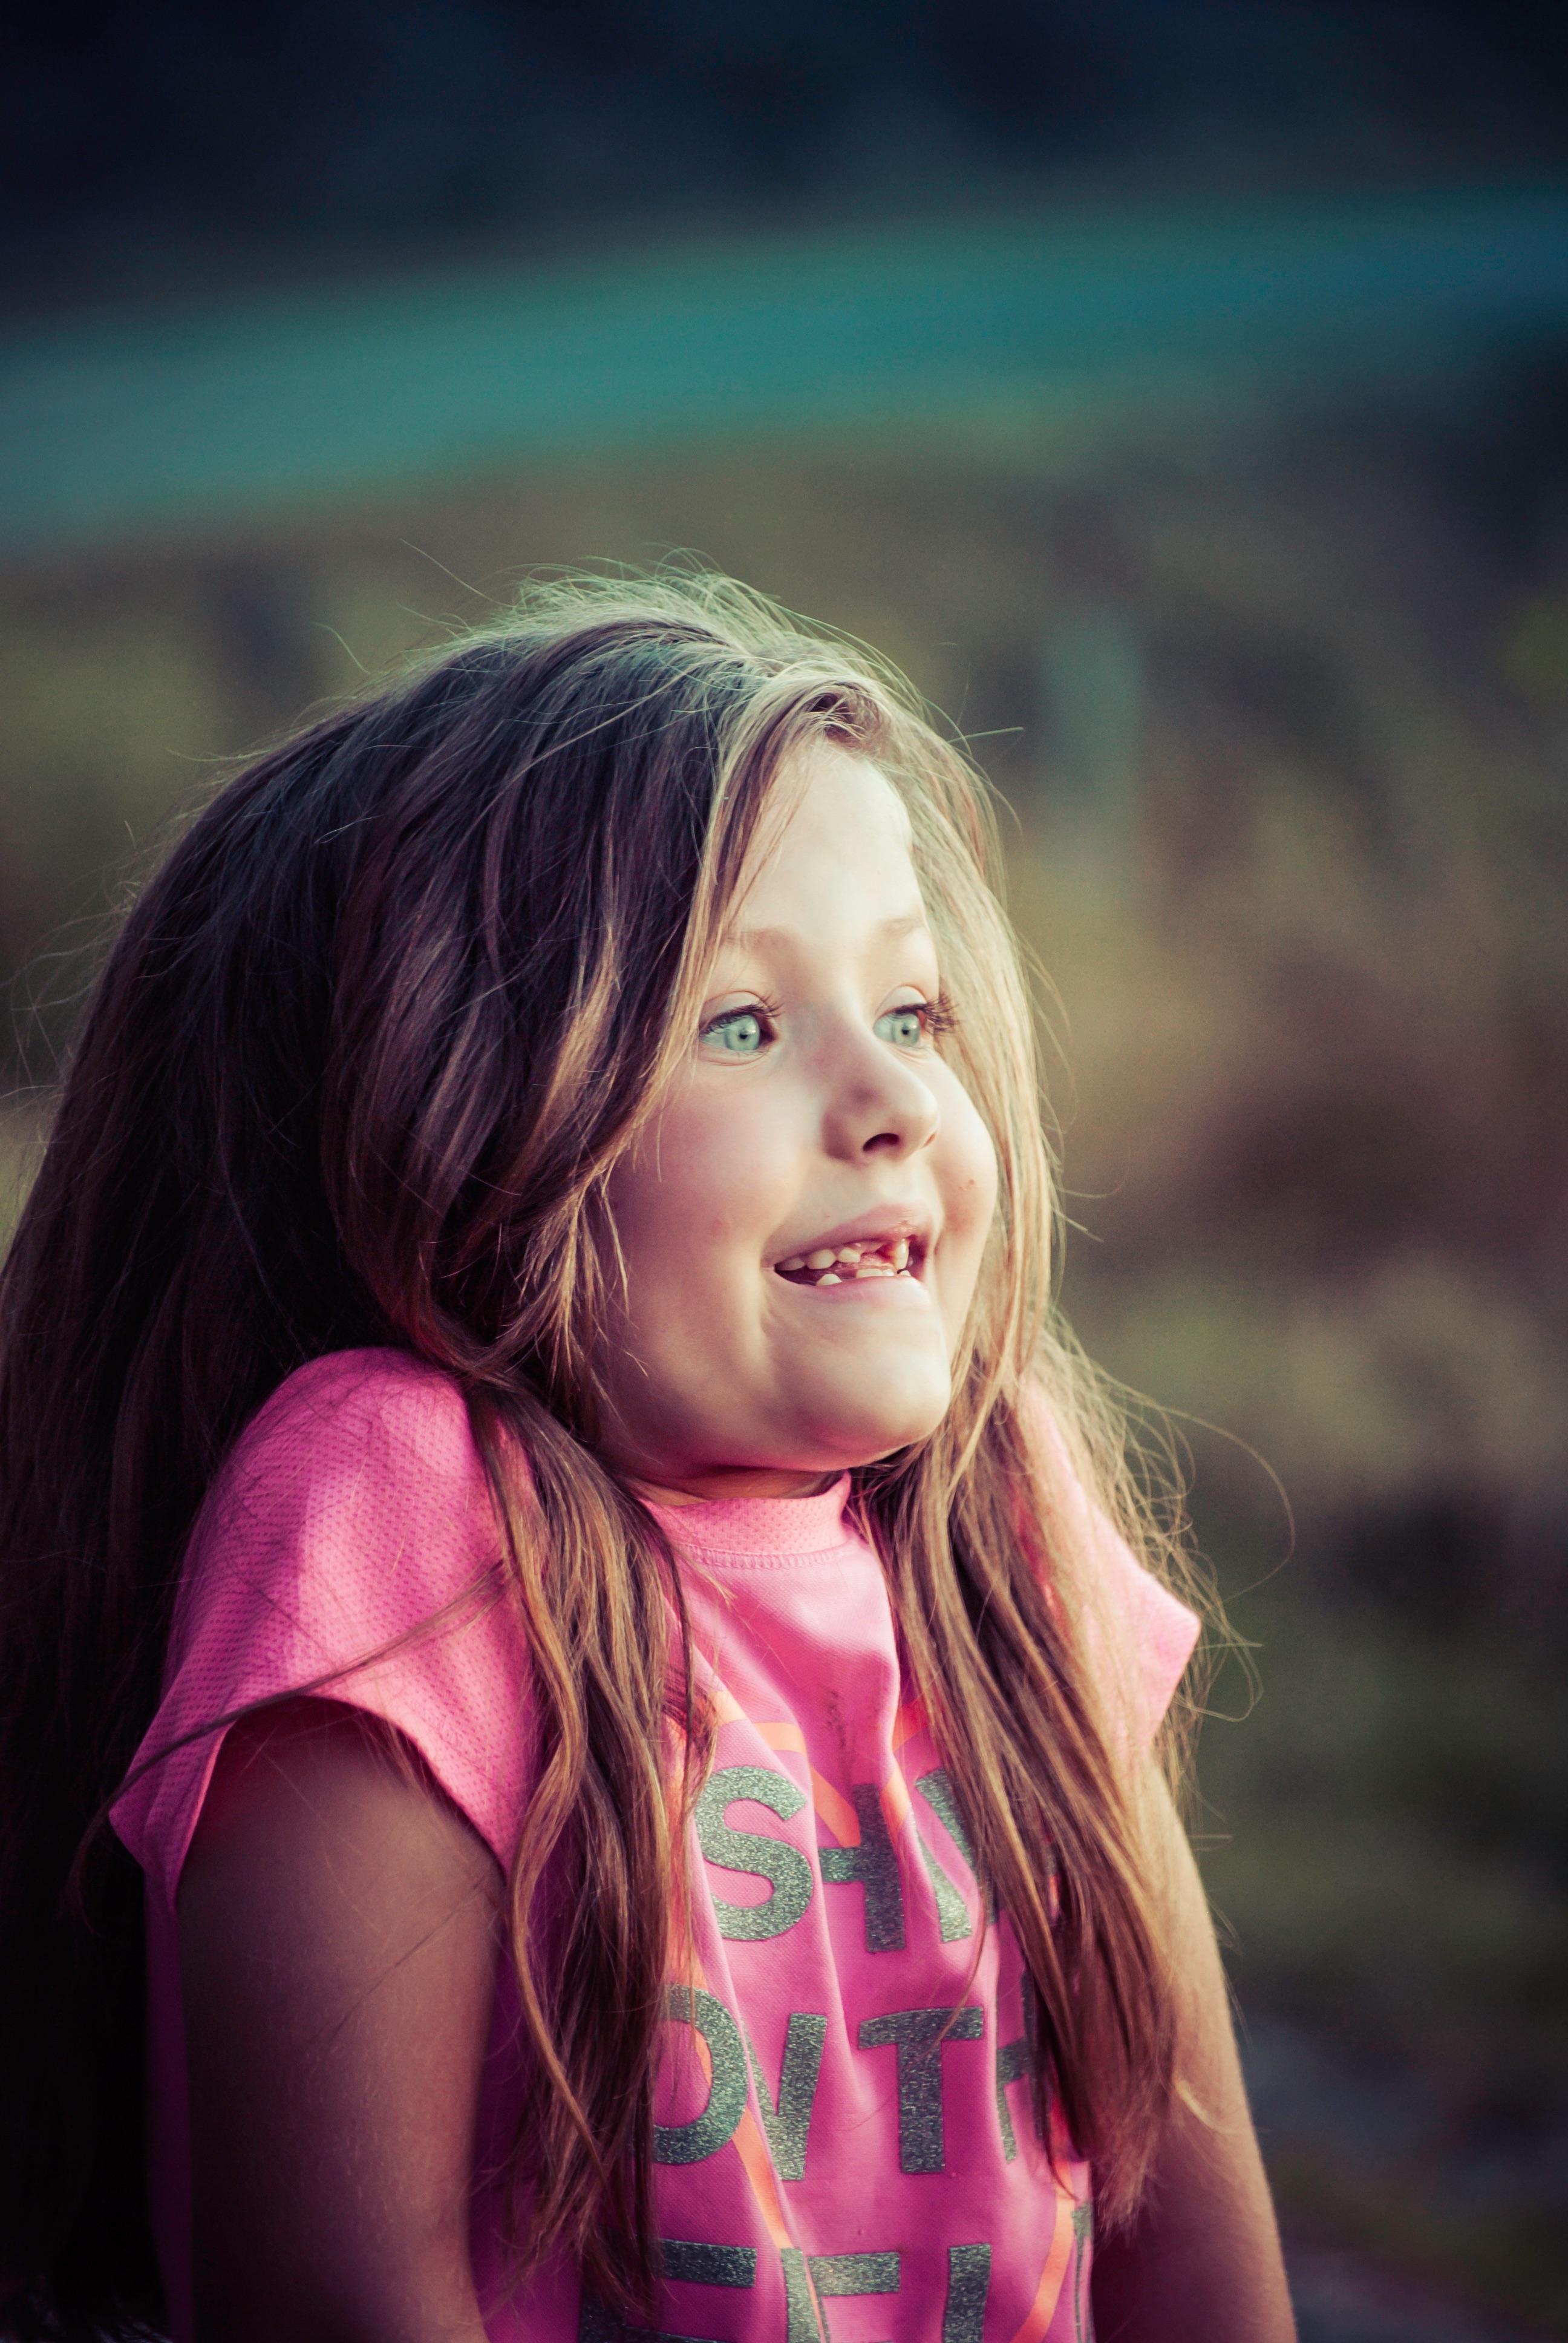
person, girl, woman, hair, photography, portrait, model, color, child, lady, facial expression, smile, face, eye, head, skin, beauty, blond, emotion, photo shoot, portrait photography